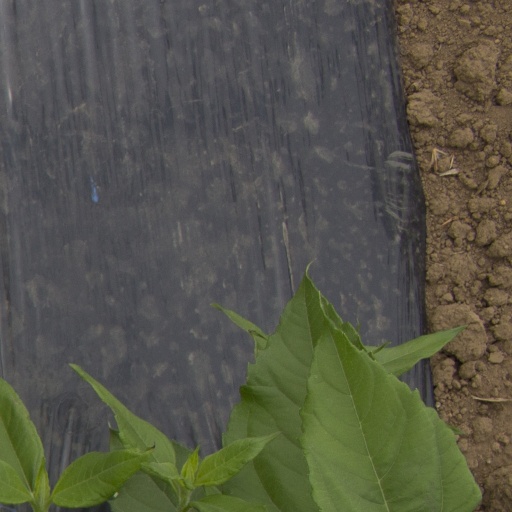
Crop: Jerusalem artichoke